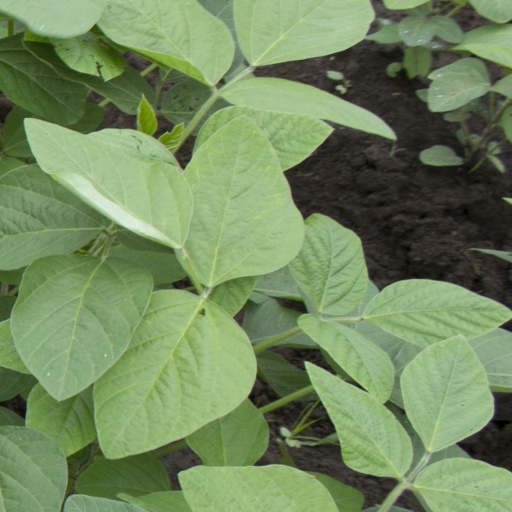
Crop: soybean